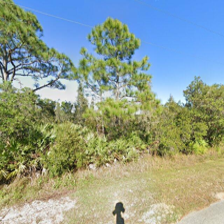
Label: streetView